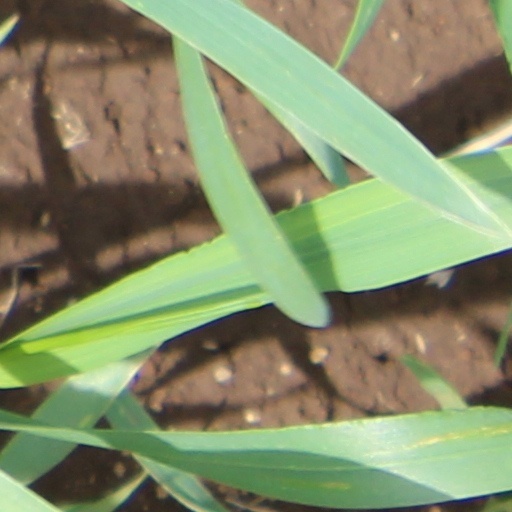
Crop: wheat